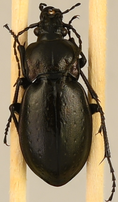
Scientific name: Carabus nemoralis nemoralis
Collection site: University of Notre Dame Environmental Research Center NEON (UNDE), plot UNDE_012